Wren Hall

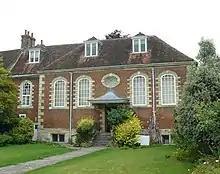

Wren Hall is a Grade I listed building in Salisbury Cathedral Close, Wiltshire, England.